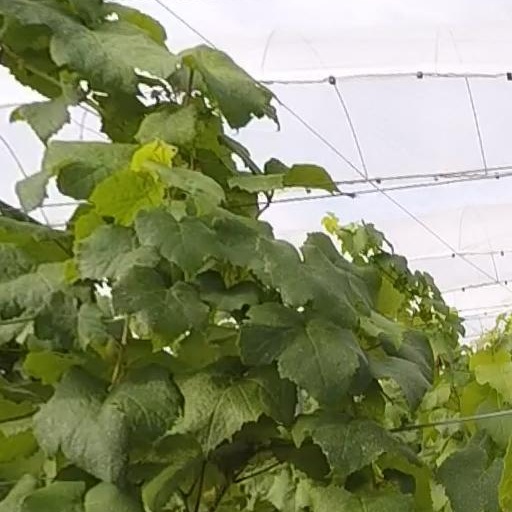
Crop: grape